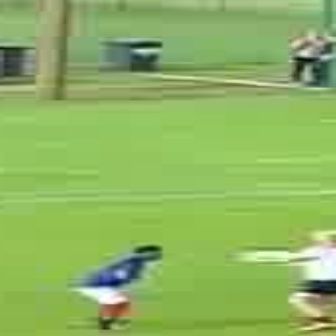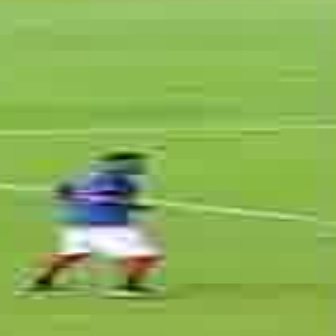
  Please identify the target specified by the bounding box [66,239,157,330] in the first image and locate it in the second image. Return the coordinates in [x_min,y_min,x_max,y_max] format.
Answer: [16,146,162,292]